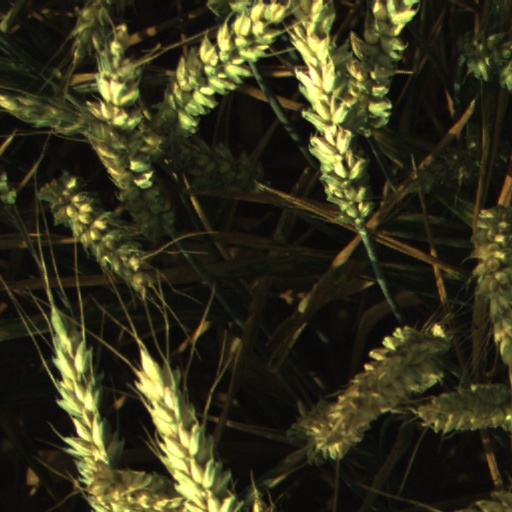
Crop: wheat